The Immortal Nicholas

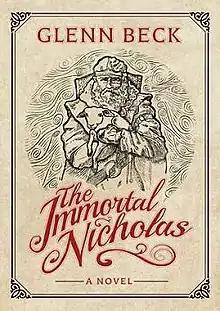

The Immortal Nicholas is an adventure/action/fantasy novel by Glenn Beck, published on October 27, 2015, by Mercury Radio Arts and Simon & Schuster. Upon its first week of release it was listed on the Amazon.com "Best Sellers" list.